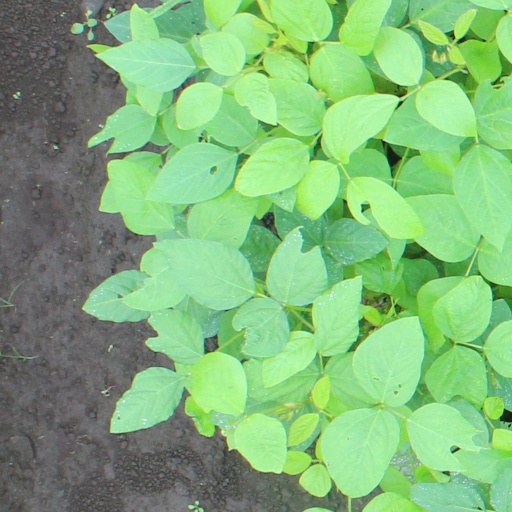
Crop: soybean